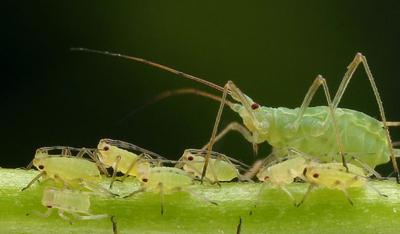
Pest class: pea_aphid